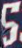
Number: 5